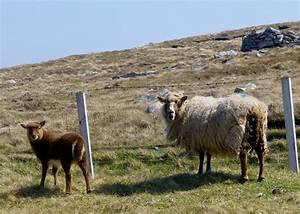
Label: sheep